Brent Shaw

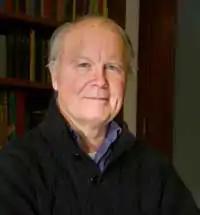
Shaw in 2012

Brent Donald Shaw (born May 27, 1947) is a Canadian historian and Andrew Fleming West Professor (Emeritus) of Classics at Princeton University. His principal contributions center on the regional history of the Roman world with special emphasis on the African provinces of the Roman Empire, the demographic and social history of the Roman family, and problems of violence and social order.